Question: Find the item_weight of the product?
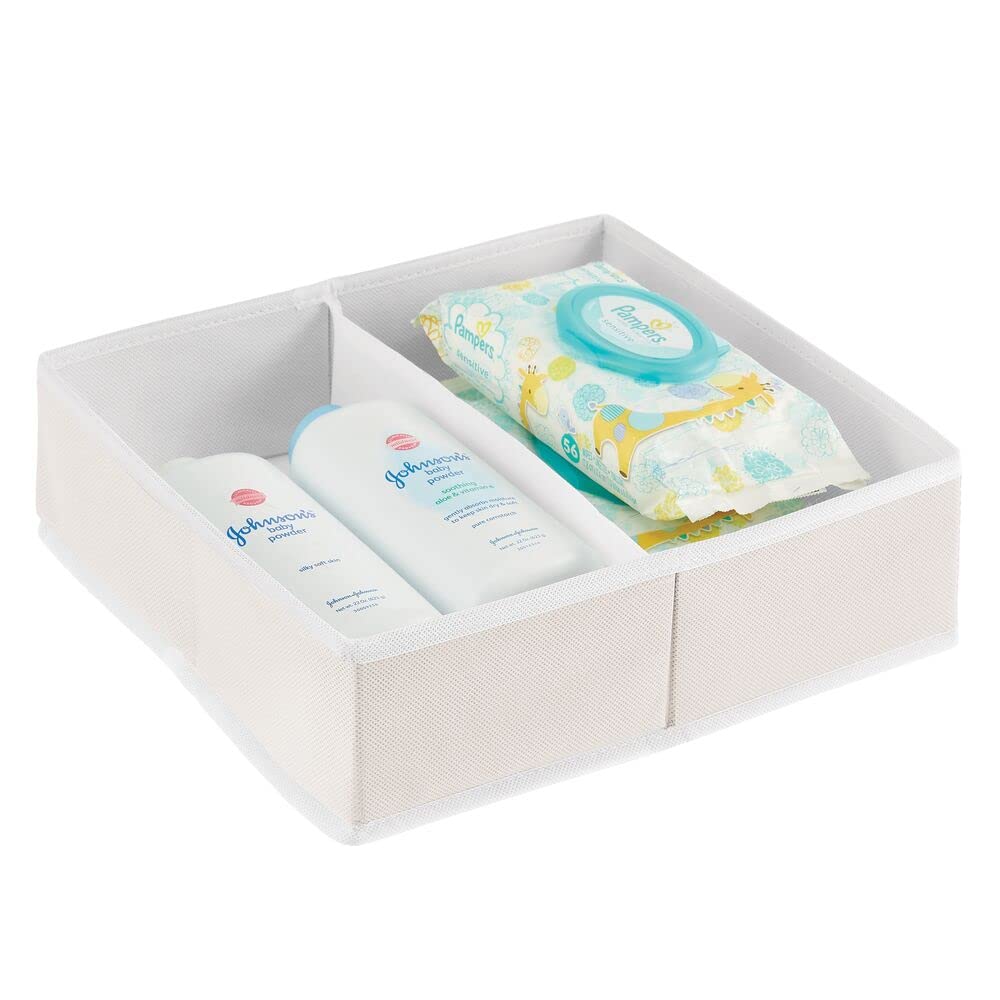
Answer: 56.0 kilogram